RAF Masirah

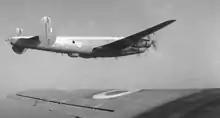
Shackleton flying in formation near Masirah

During the 1950s, the RAF participated in the Jebel Akhdar War against people supportive of Ghalib al-Hinai in the interior of Oman. Shackletons were flown from RAF Masirah to drop bombs on the water supply and irrigation systems inland.